Firehawk (roller coaster)

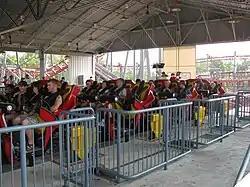
Firehawk's red train in the station

The coaster featured a dual station which was connected to the main track using a switch track segment (similar to a railroad switch). Dual-station operation allowed for two trains to be loaded simultaneously for more efficient operation. This configuration has existed since the ride debuted at Geauga Lake.